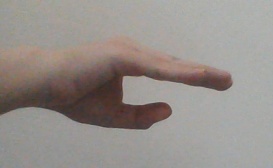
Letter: jeem